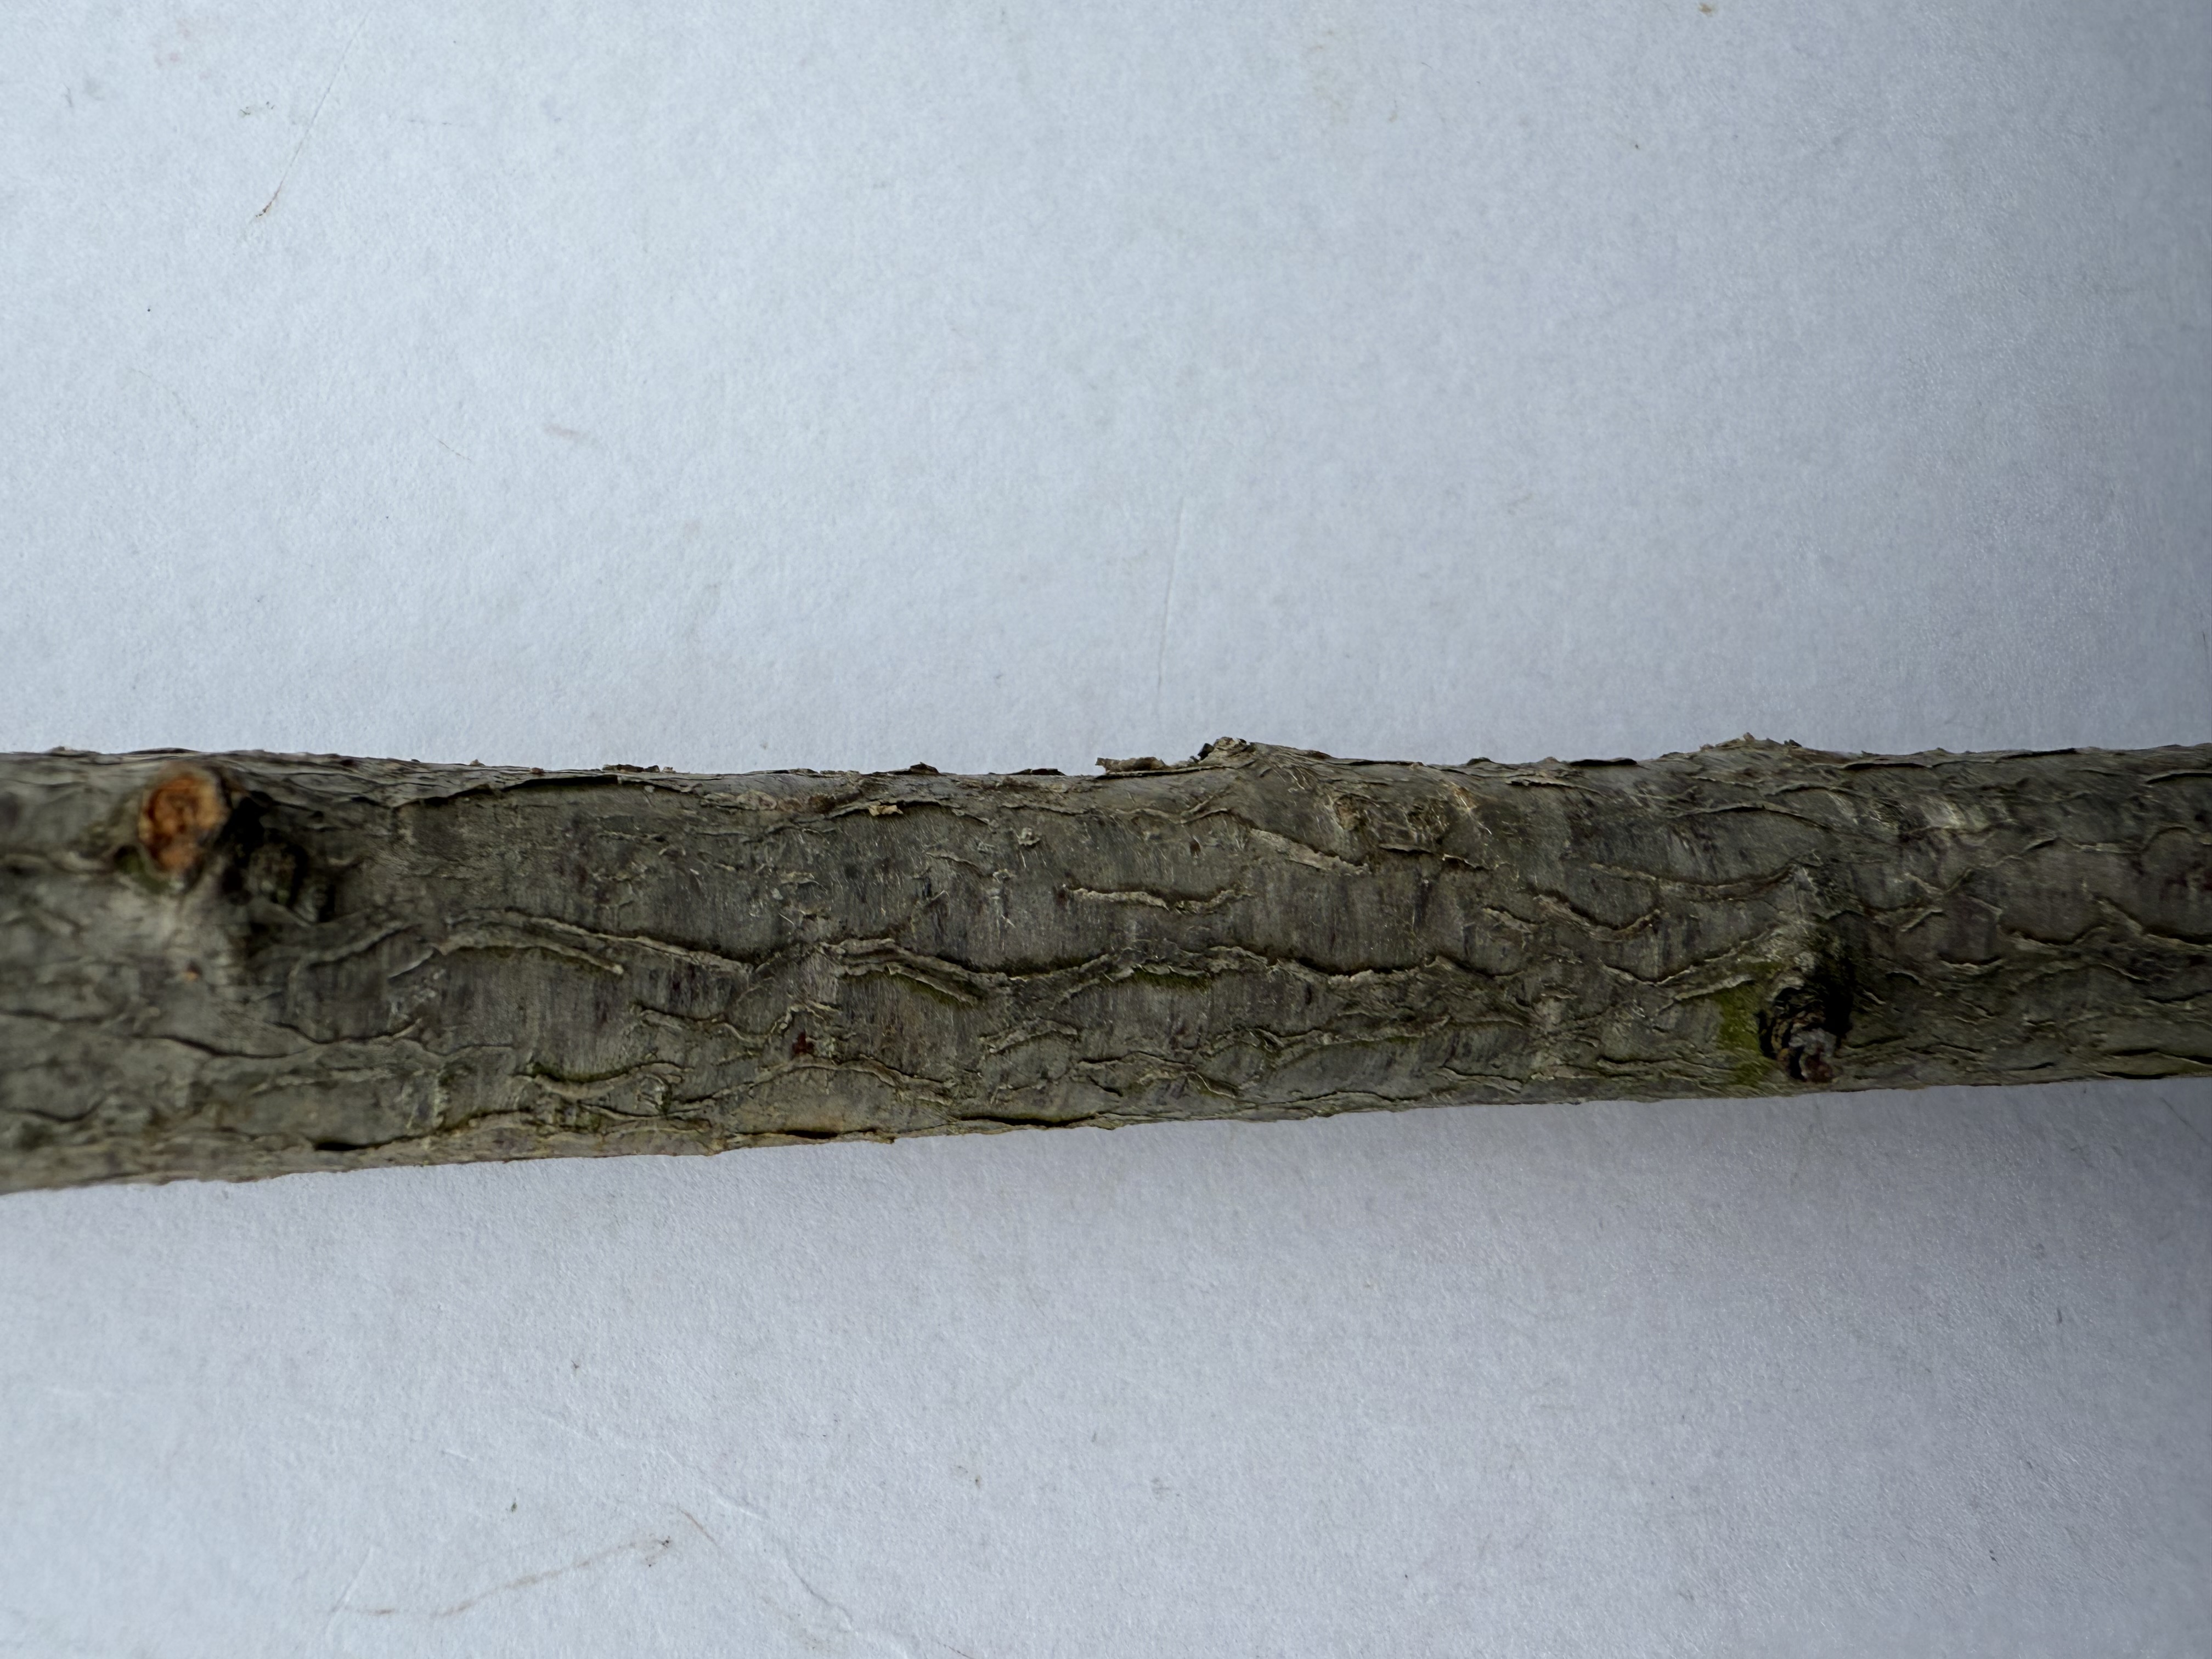
Variety: White Nectarine